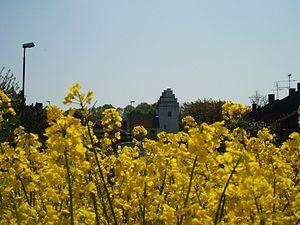
Hedeskoga est une agglomération située à la commune d'Ystad en Scanie au sud de la Suède. L'agglomération compte 282 habitants.